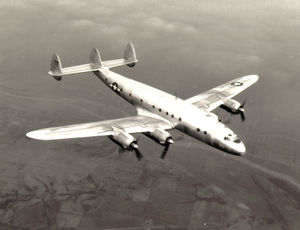
Lockheed Constellation
C-69 er den militære designation af flytypen
Lockheed Constellation er et 4-motors propeldrevet passagerfly, der blev bygget af den amerikanske flyproducent Lockheed i perioden 1943 til 1958, på fabrikkerne i Burbank, Californien. Flyet blev produceret i 856 eksemplarer fordelt på fire modeller. Flyet blev primært brugt til civil lufttransport, men det amerikanske luftvåben benyttede også flyet under luftbroen ved Blokaden af Berlin. Den amerikanske præsident Dwight D. Eisenhower brugte et Lockheed Constellation som præsidentfly.